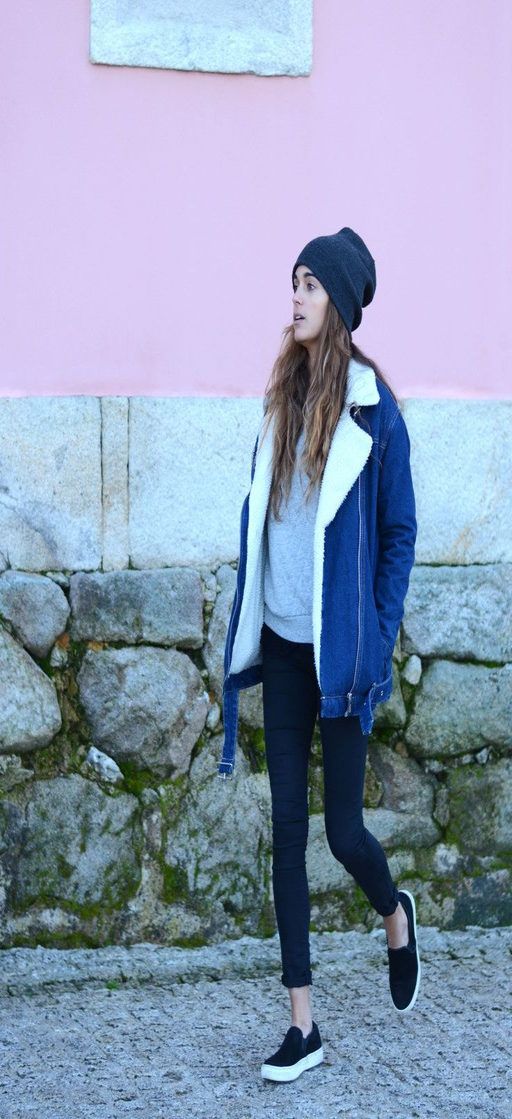
lined denim jacket worn by a girl